Cressy, Victoria

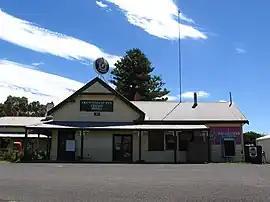
The historic Frenchman Inn (now closed)

Cressy is a town in Victoria, Australia, approximately north of Colac on the Ballarat road. It is divided between Golden Plains Shire, the Shire of Colac Otway, and Corangamite Shire. At the 2016 census, Cressy and the surrounding area had a population of 175.